Jack Hobbs

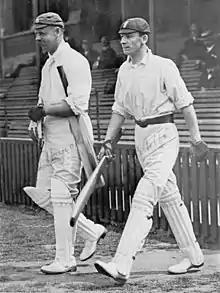
Two cricketers coming out of a pavilion, ready to bat

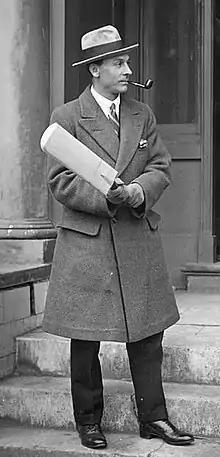
Hobbs in 1922

By the start of the 1905 season, Hobbs had qualified for Surrey and was already being noted as a player of promise. At the time, Surrey needed an opening batsman to partner Tom Hayward. Although Hobbs had rarely opened the batting, he was selected as Hayward's opening partner for Surrey's first game of the season. He made his debut on 24 April 1905 against a team representing the "Gentlemen of England"; after scoring 18 runs in the first innings, he scored a rapid 88 in the second before rain ensured the match was drawn. The Surrey team and committee were impressed, and Hobbs retained his place for the club's opening County Championship match against Essex. When he scored 155 runs in around three hours during Surrey's second innings, the Surrey captain Lord Dalmeny awarded Hobbs his County Cap. Over the following weeks, Hobbs scored consistently, hitting another century against Essex and 94 runs against the touring Australian cricket team. But a combination of fatigue from continuous cricket and the pressure of first-class cricket adversely affected his form, and he struggled for the remainder of the season even as the county tried various measures to help him. In first-class cricket that season, Hobbs scored 1,317 runs at an average of 25.82, including two centuries and four other scores over fifty, to finish ninth in the Surrey batting averages. As an occasional medium-paced bowler, he took six wickets. Reviewing Surrey's season, "Wisden Cricketers' Almanack" singled Hobbs out for attention, praising his early-season form; it suggested that he was the best professional batsman Surrey had found for a long time. "The Times" noted that, while performing well, Hobbs had fallen short of the standards suggested by his start.